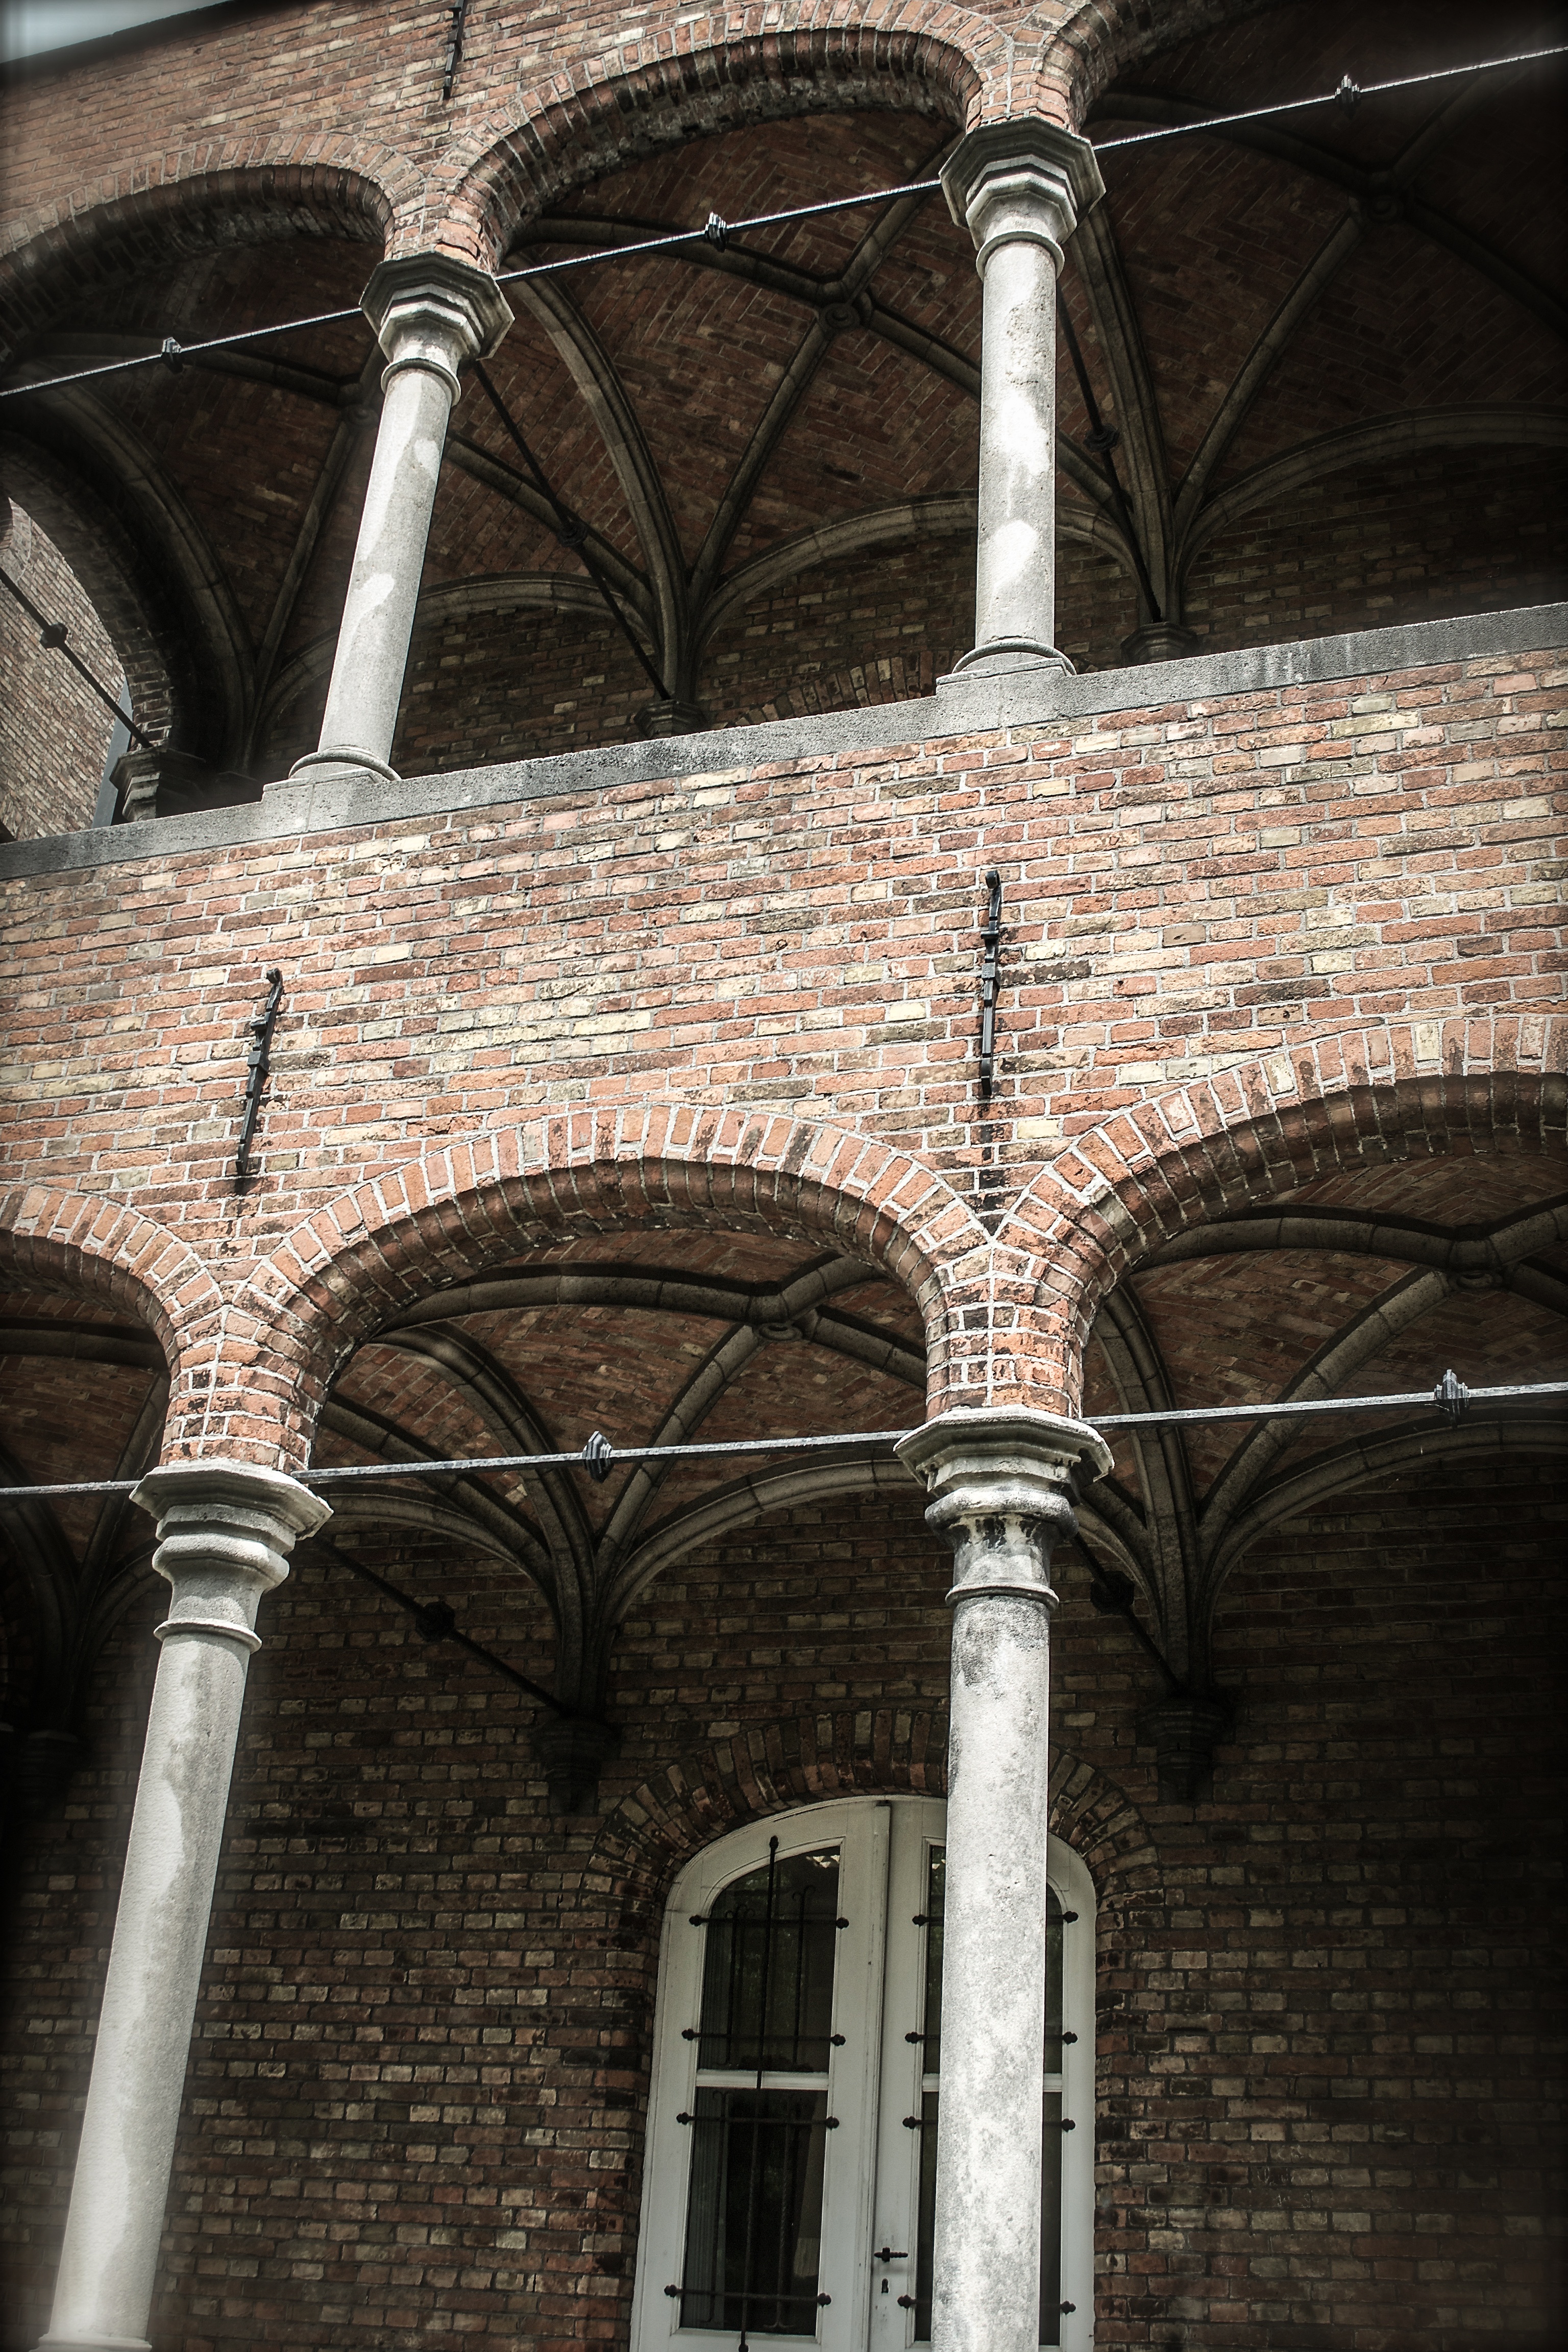
architecture, structure, window, building, arch, column, facade, church, cathedral, chapel, place of worship, belgium, buildings, symmetry, synagogue, history, middle ages, bruges, flanders, urban area, ancient history